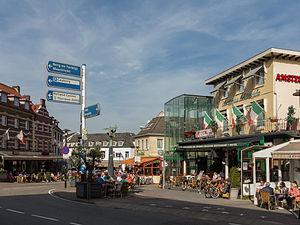
Fauquemont-sur-Gueule est une commune néerlandaise située dans le sud de la province de Limbourg. Le chef-lieu de la commune est Fauquemont, qui se situe sur la Gueule.